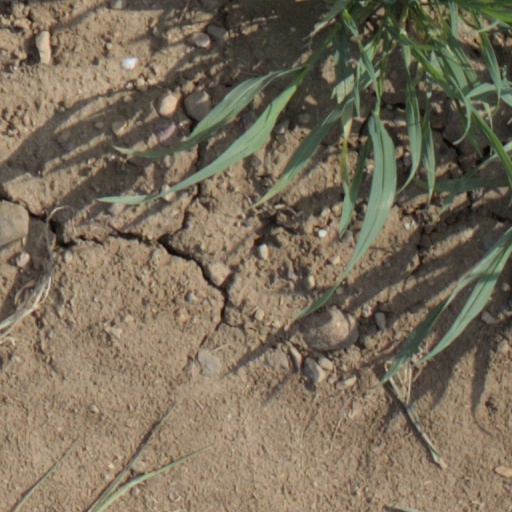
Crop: wheat